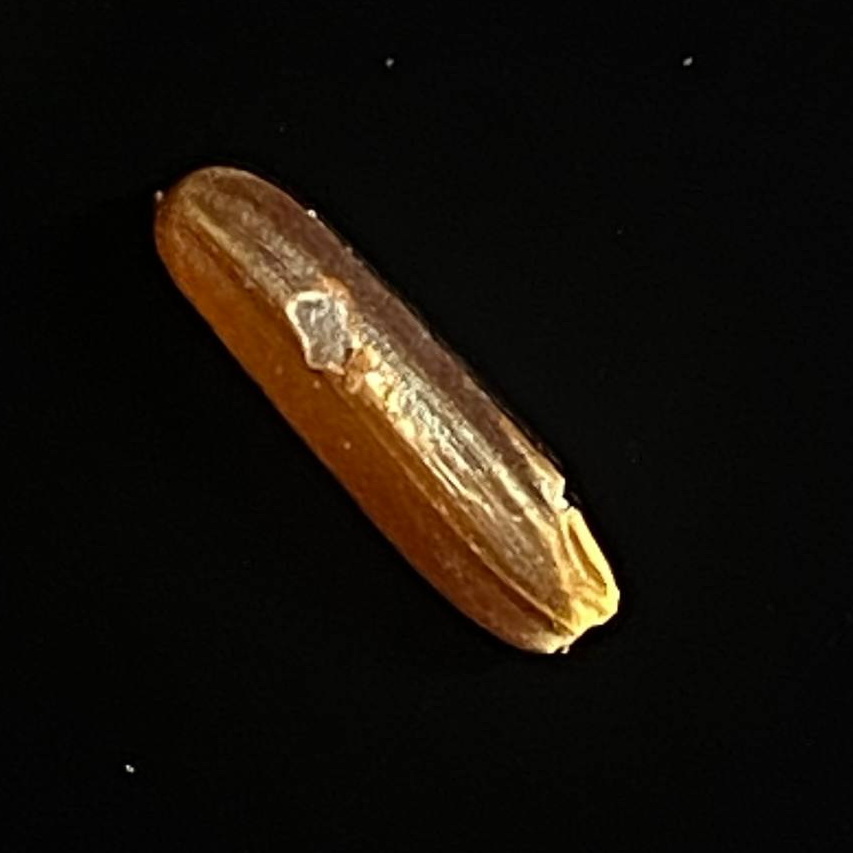
Rice variety: Red_Cargo